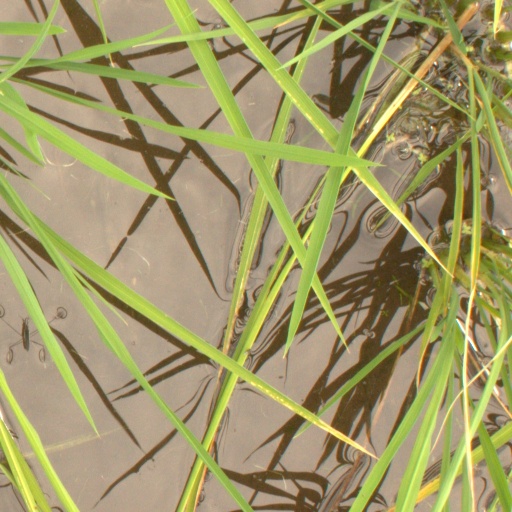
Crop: rice